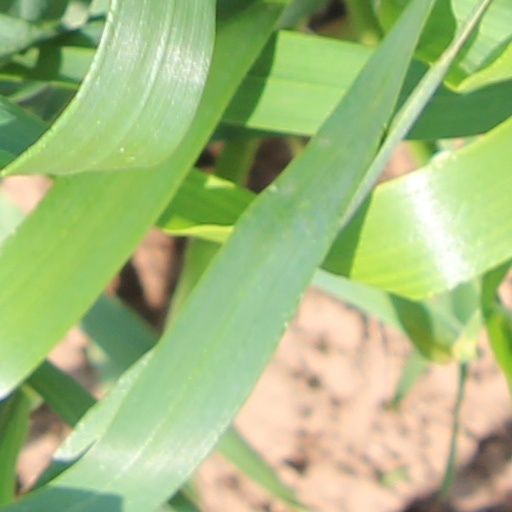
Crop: wheat